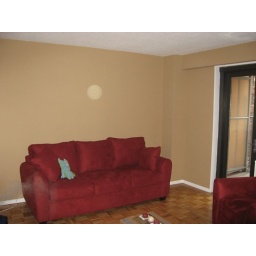
couch on wall in semi-daylight